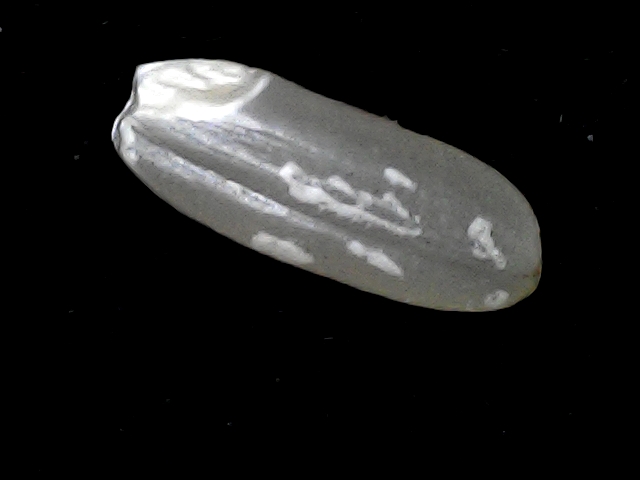
Rice variety: BD51